Sky position (RA, Dec in degrees): 206.806, 0.2823
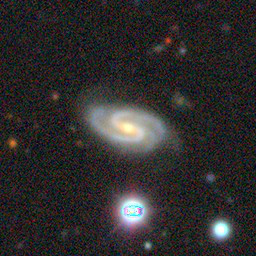
Galaxy morphology: Barred Spiral Galaxies